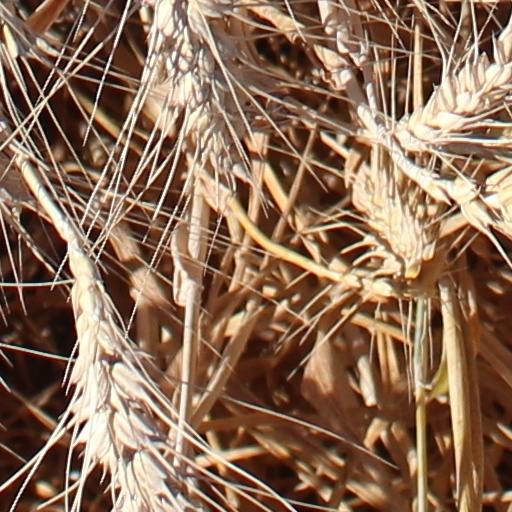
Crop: wheat